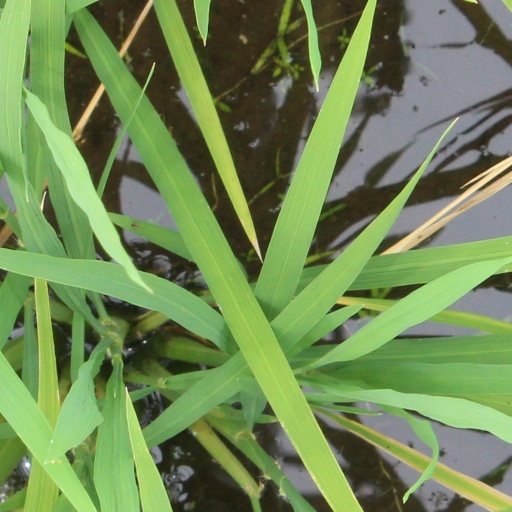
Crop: rice